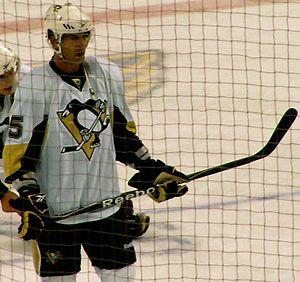
Michael Zigomanis, est un joueur professionnel canadien de hockey sur glace. Il est le cousin de Thomas Kiriakou.